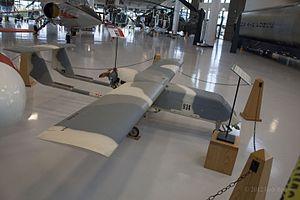
Le Tadiran Mastiff est un aéronef sans pilote de reconnaissance aérienne et de guerre électronique conçu et réalisé en Israël durant la guerre froide.